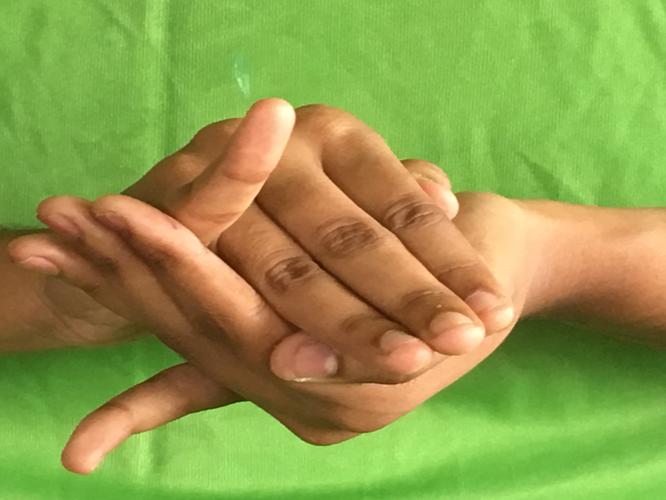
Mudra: Kurma
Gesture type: double_hand